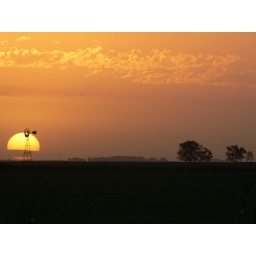
Shot from my car in the road - Ayacucho - Buenos Aires